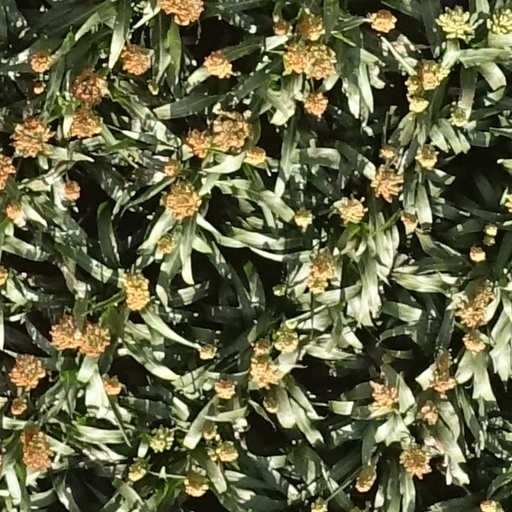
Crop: sorghum